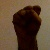
The image shows a hand gesture representing the letter 'S' in Indian Sign Language.